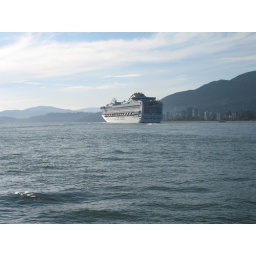
the cruise ship sailed under the lion's gate bridge as we rode by. what a sight.